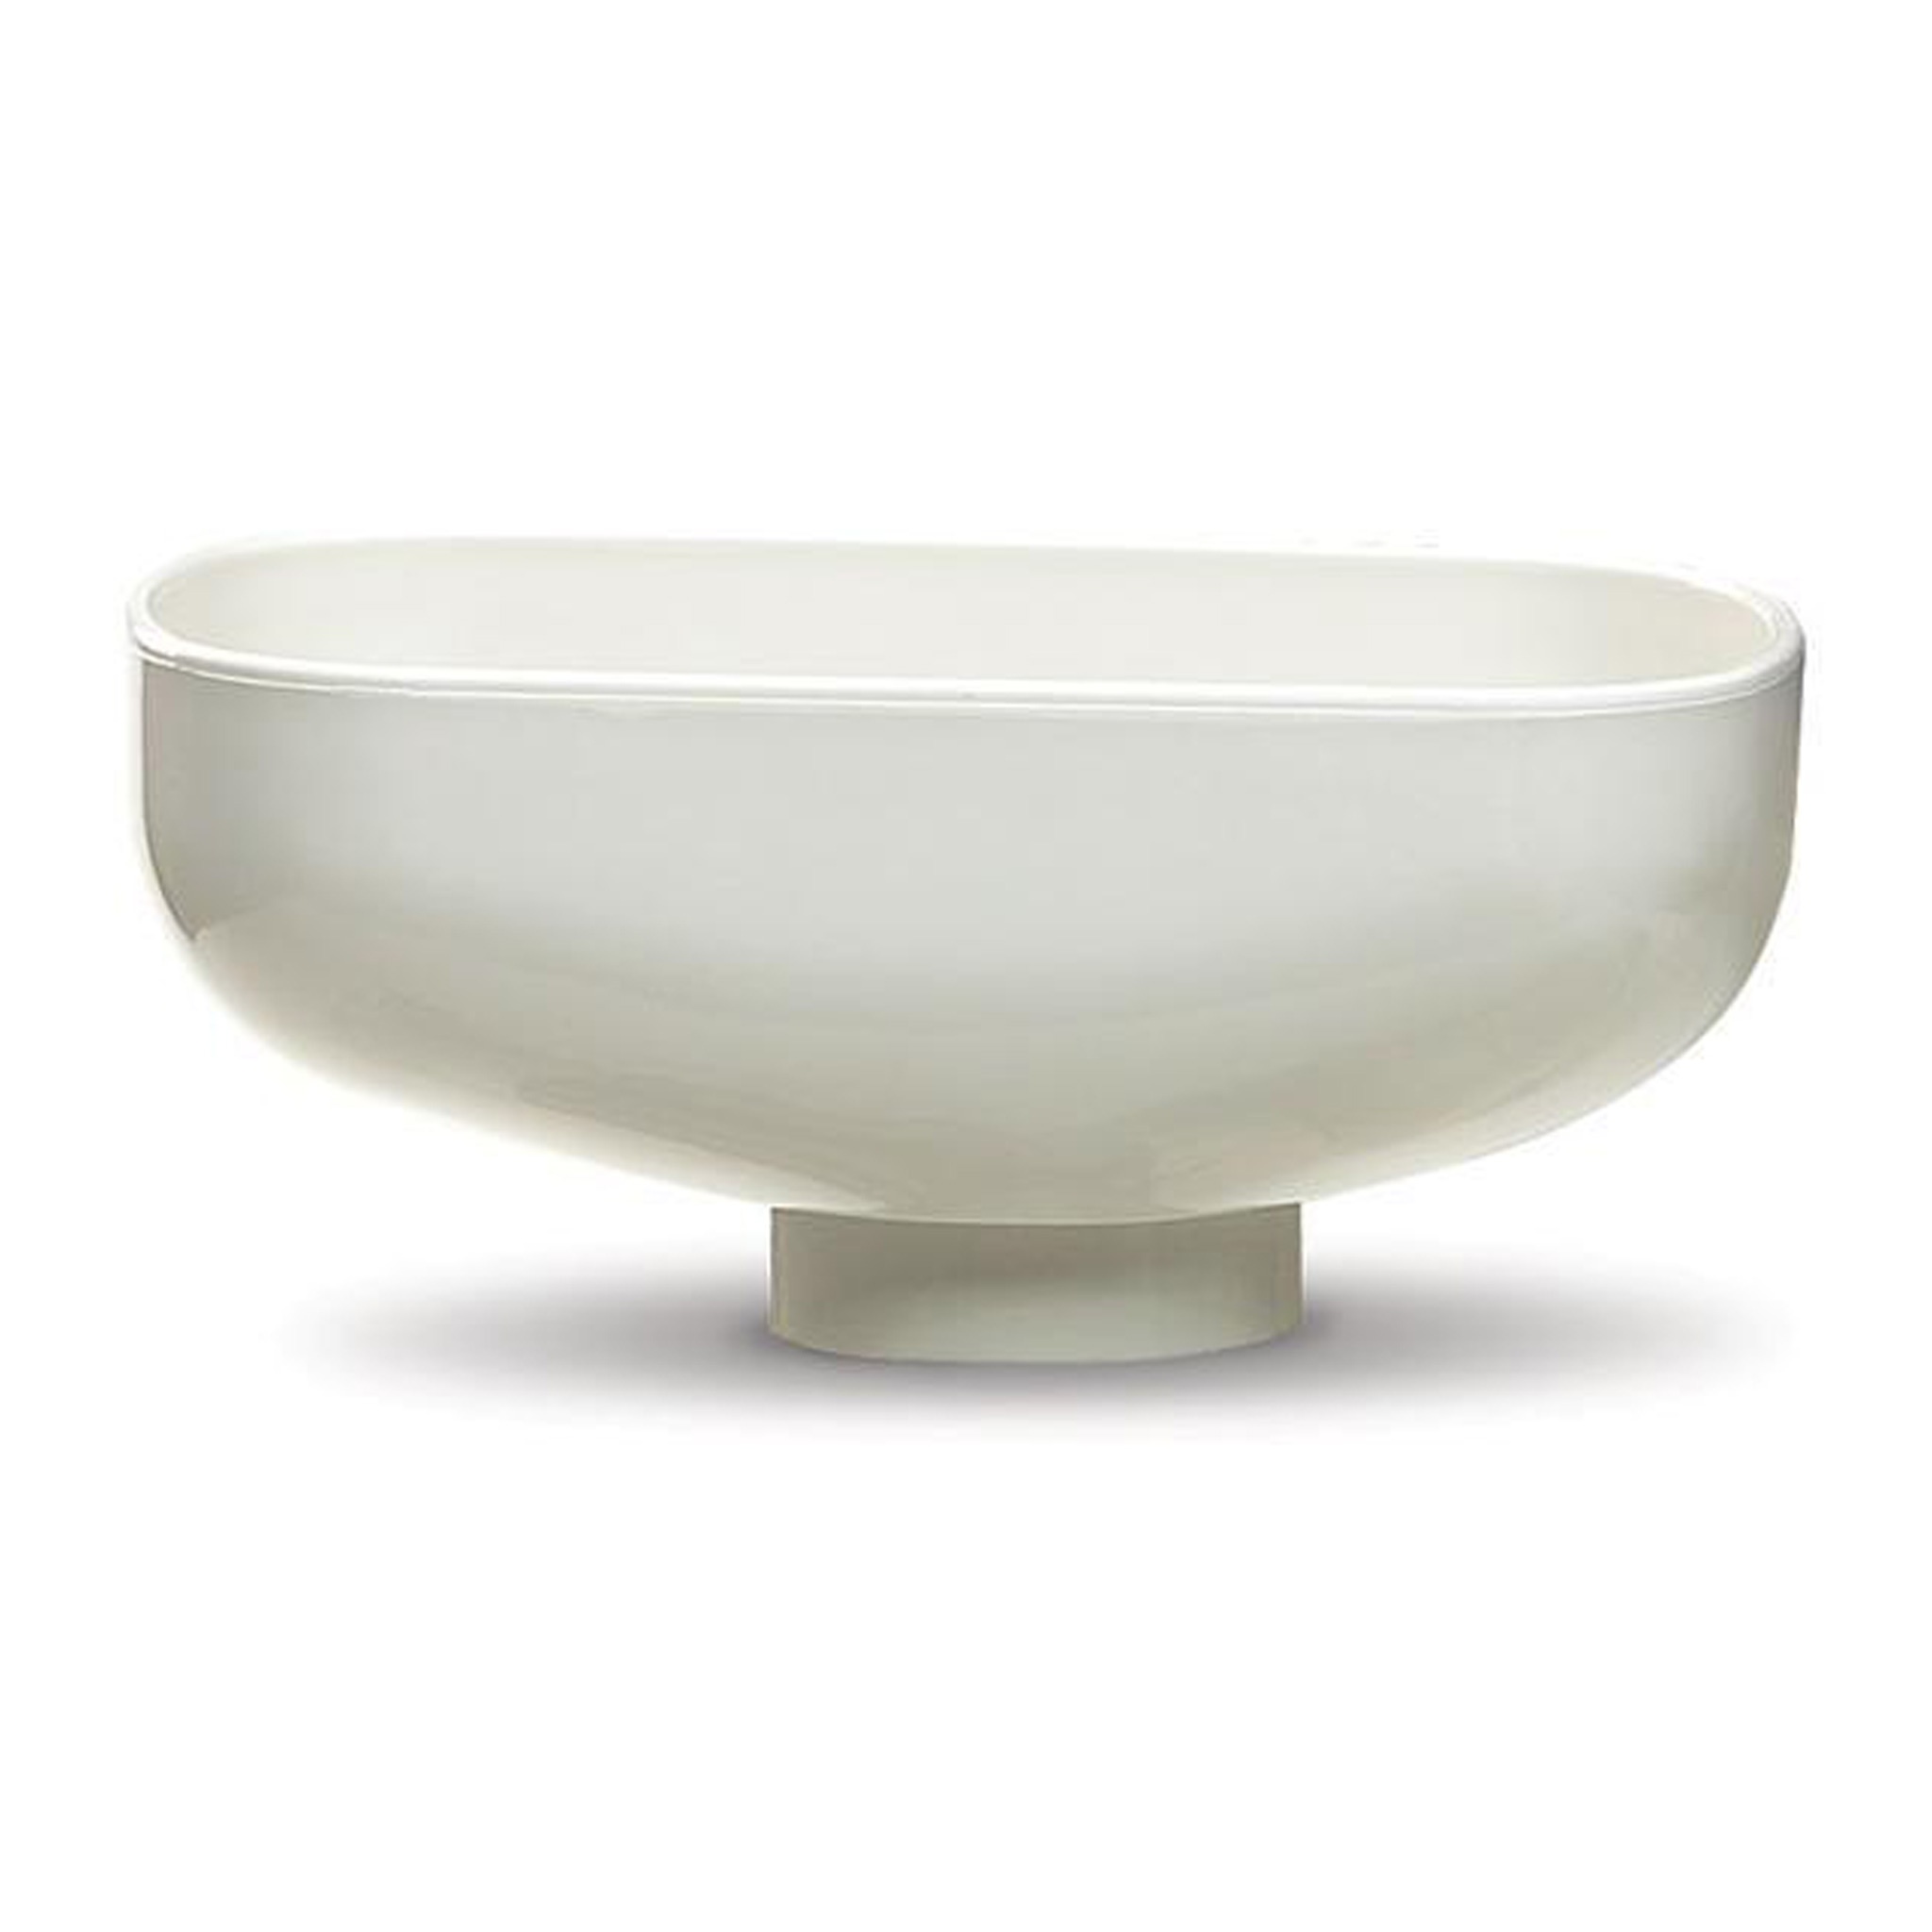
Solostar® II Funnel
SS005N-2 Get rid of your unsightly stained funnel and replace it with a new, spotless one! A new funnel can tidy up the overall appearance of the juicer.
Brand: Tribest®
Category: Home & Garden > Kitchen & Dining > Kitchen Appliance Accessories > Juicer Accessories > Juice Collectors